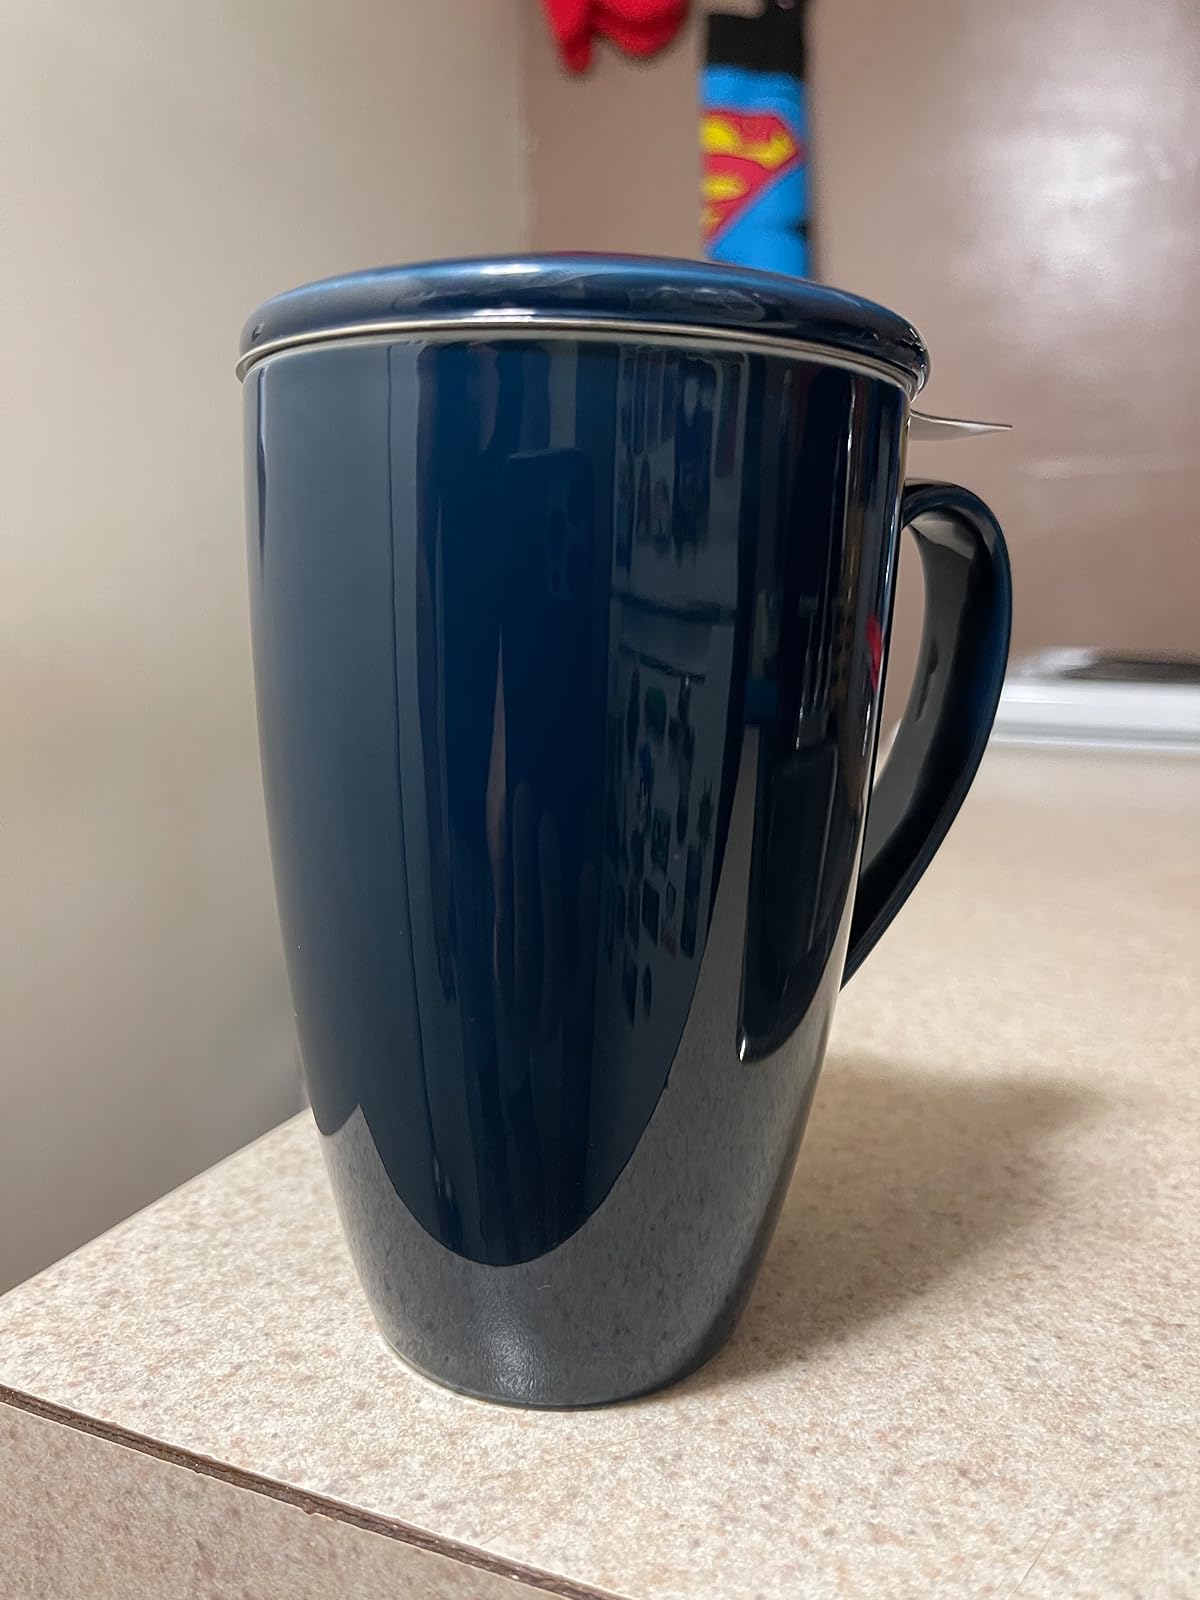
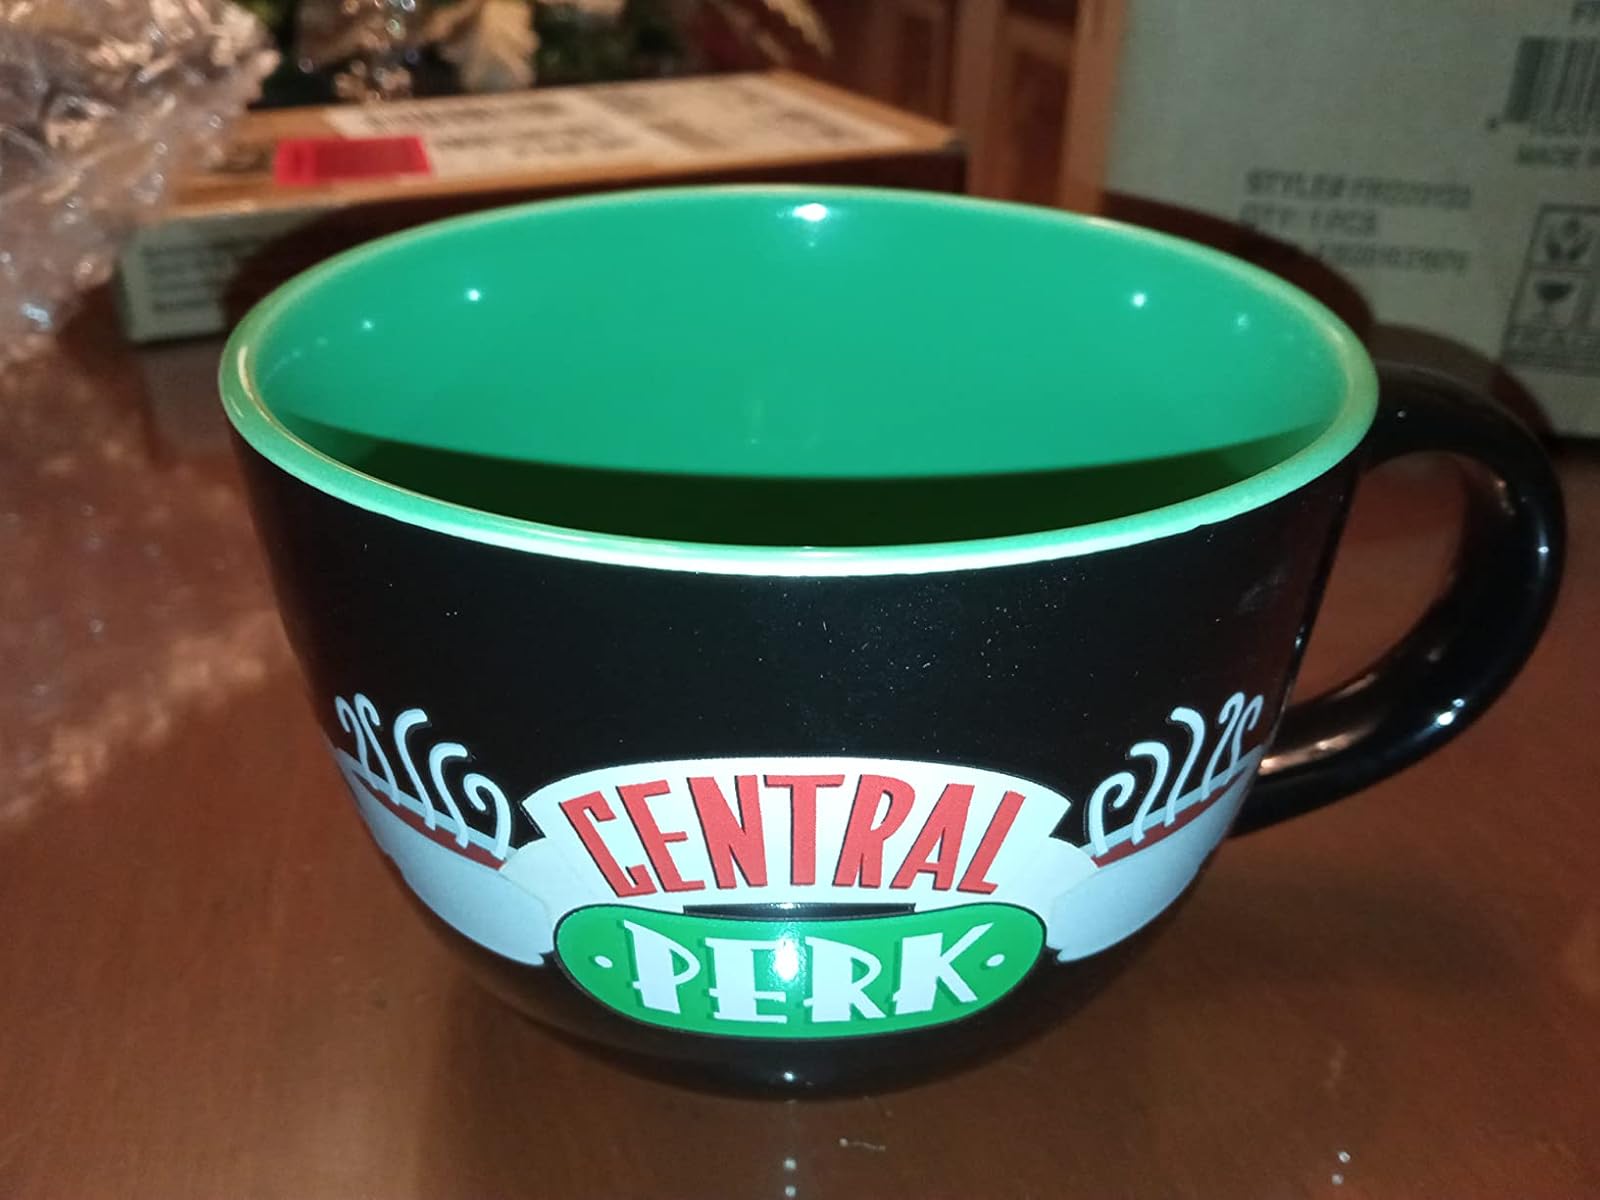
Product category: items_mug
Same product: no